Astro NJOI

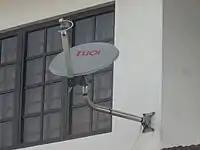
An NJOI satellite dish, similar to Astro's.

At launch, the setup, which included a set-top box, outdoor unit (ODU) satellite dish, smartcard, and remote control unit, was available for a one-time payment of RM 305 at all Astro-authorised retailers, with a standard installation fee of RM 100 from an Astro-authorised installer. In mid-2013, the one-time payment was reduced to RM 280, while the installation fee remained RM 100. The platform operates on a prepaid card system, allowing users to pay for the day and the number of prepaid channels they wish to watch. The decoder's HDMI output is initially locked, providing users with only composite signal and component video outputs. However, some decoders with updated firmware are able to use the HDMI output. In July 2012, the service started offering prepaid channels.